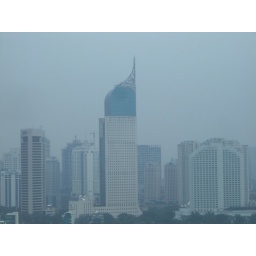
Bill's old office building in Jakarta...pretty sweet.